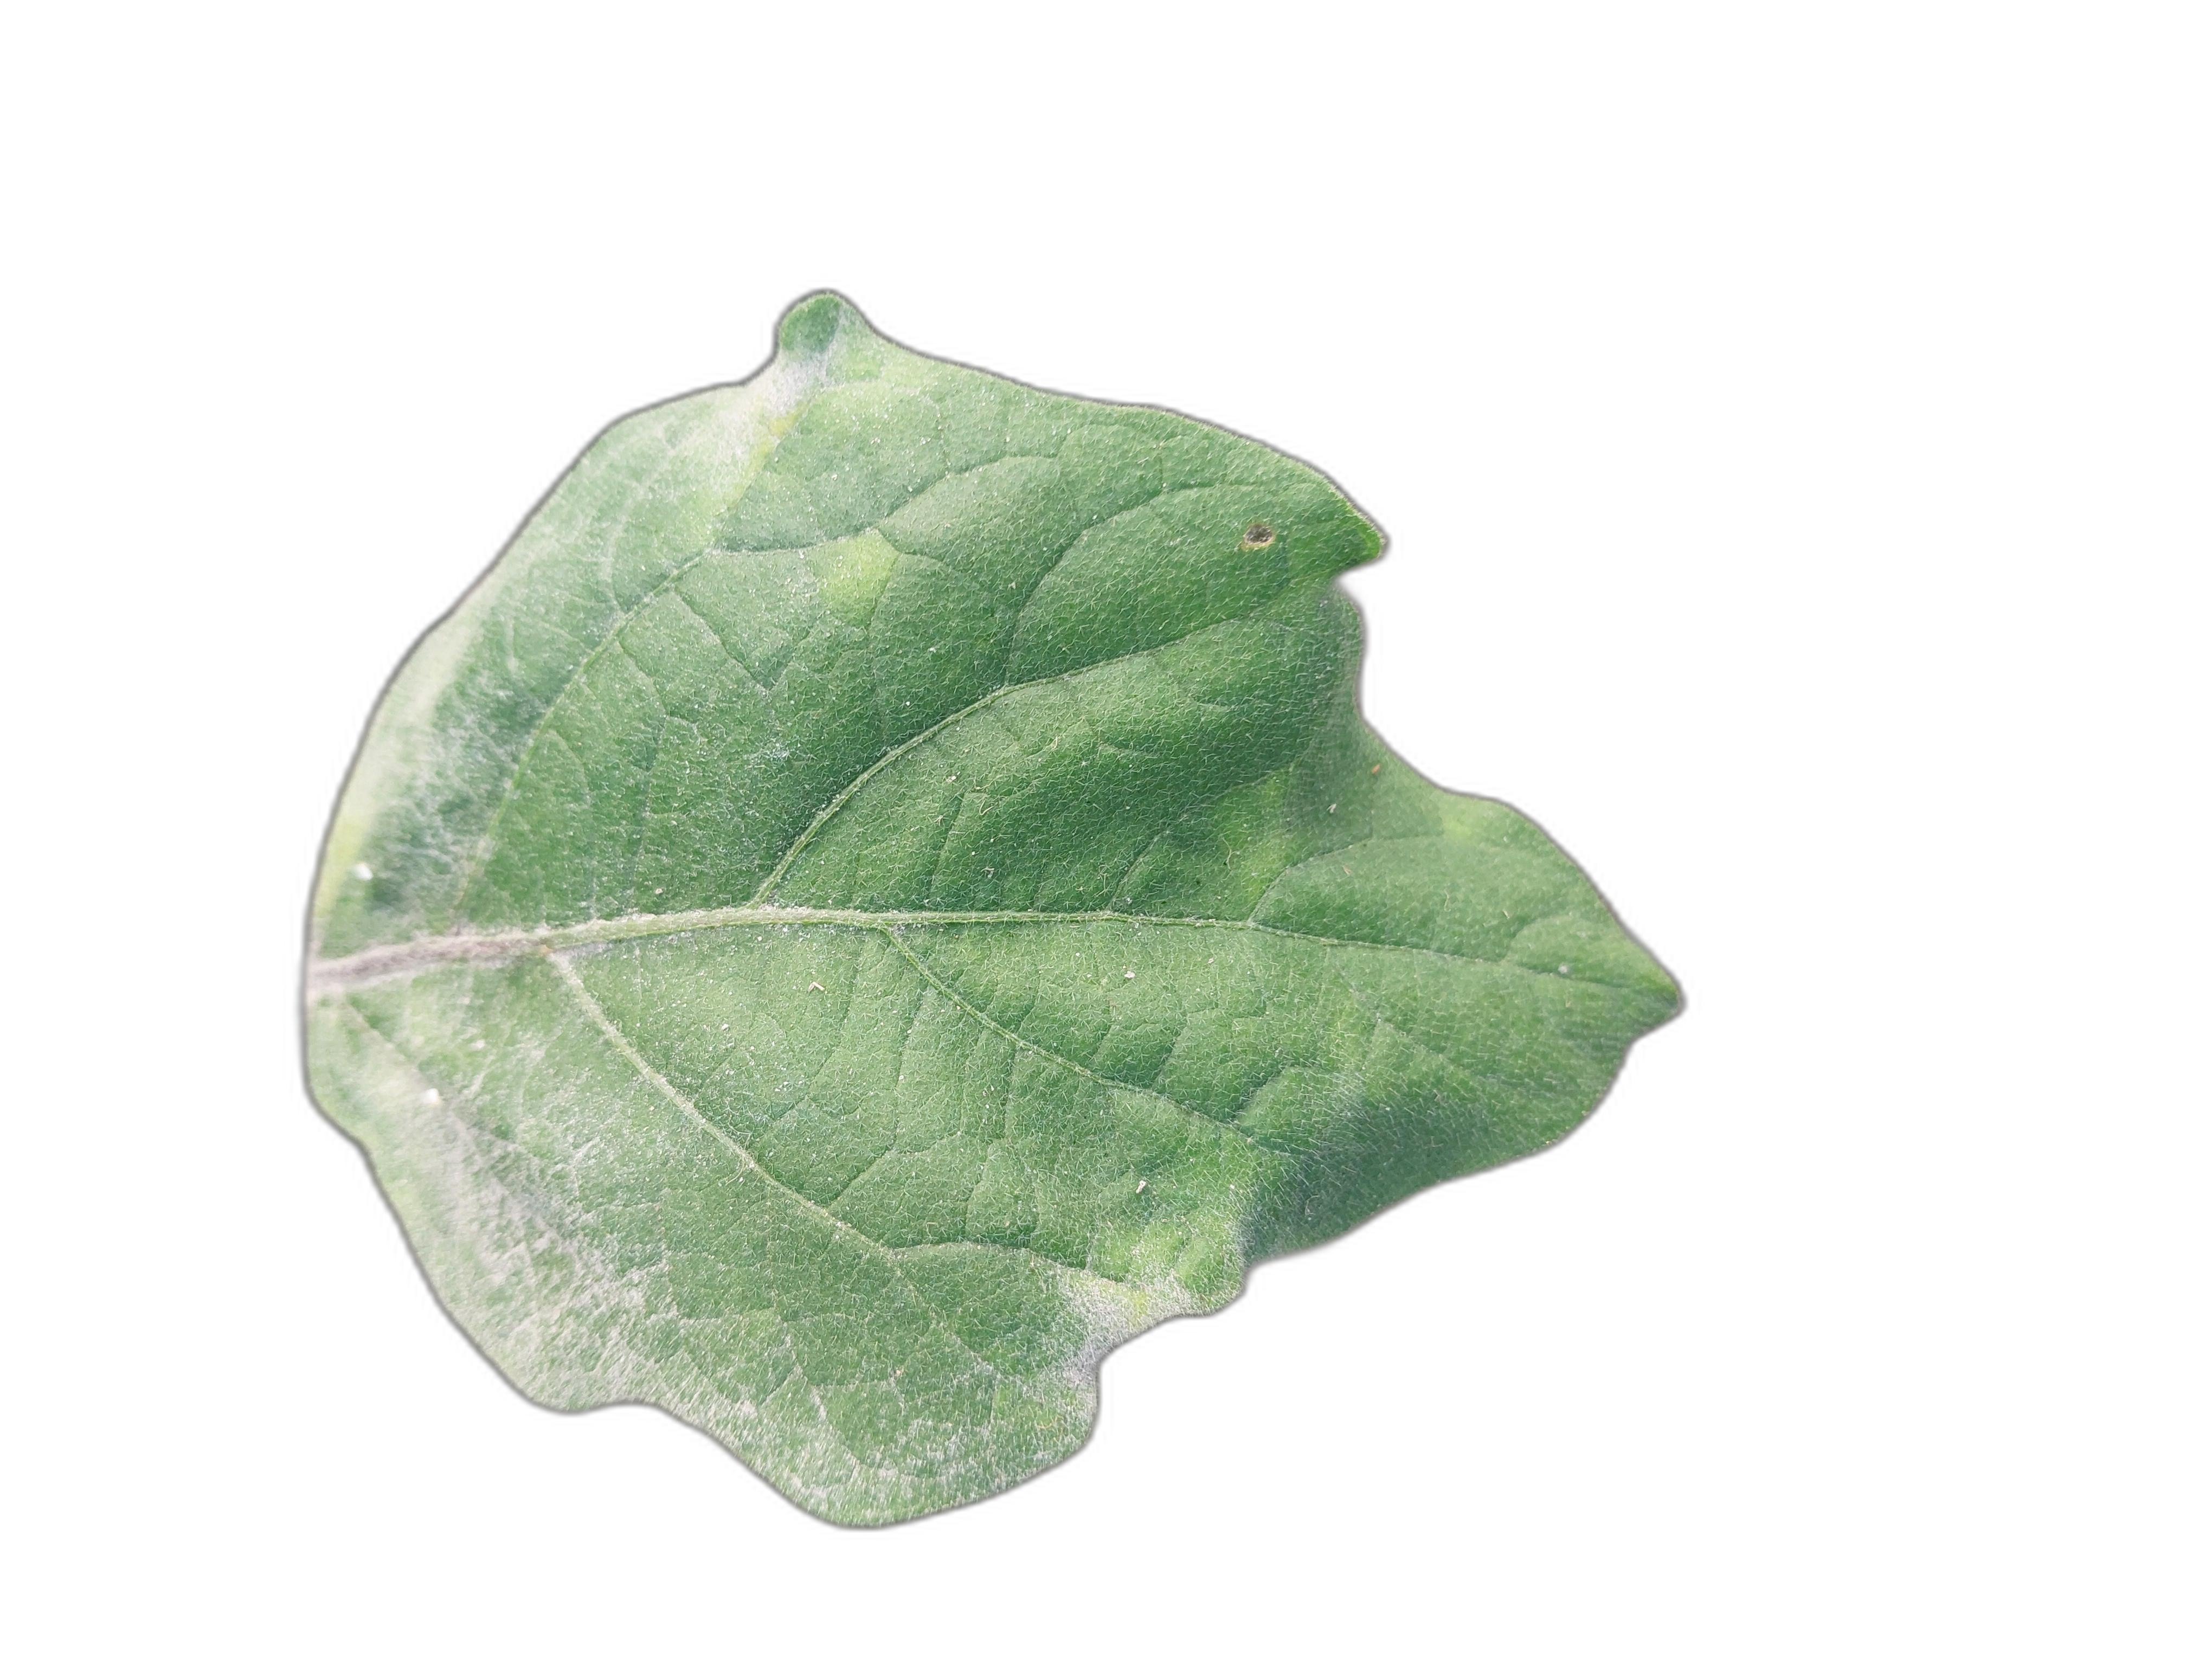
Label: White Mold Disease